Trophic level

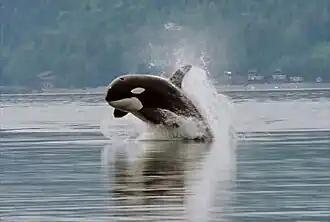
Killer whales (orca) are apex predators but they are divided into separate populations that hunt specific prey, such as tuna, small sharks, and seals.

Food webs largely define ecosystems, and the trophic levels define the position of organisms within the webs. But these trophic levels are not always simple integers, because organisms often feed at more than one trophic level. For example, some carnivores also eat plants, and some plants are carnivores. A large carnivore may eat both smaller carnivores and herbivores; the bobcat eats rabbits, but the mountain lion eats both bobcats and rabbits. Animals can also eat each other; the bullfrog eats crayfish and crayfish eat young bullfrogs. The feeding habits of a juvenile animal, and, as a consequence, its trophic level, can change as it grows up.